Harmonica Incident

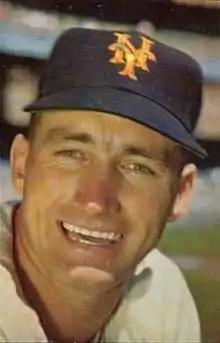
Alvin Dark, c. 1953

By that time, the team's management had heard the players' complaints and the stories about the lack of discipline. The American League had queried the other nine teams about whether they would approve the sale of the Yankees to the CBS television network, the first word outside the two parties about a transaction that had been in the works since around the time Berra had been offered the manager's position; Topping and Webb did not want any negative publicity to disrupt the deal. According to sportswriter Joe Trimble, around August 12 Houk discreetly contacted Alvin Dark, then manager of the San Francisco Giants, about taking over from Berra after the season.